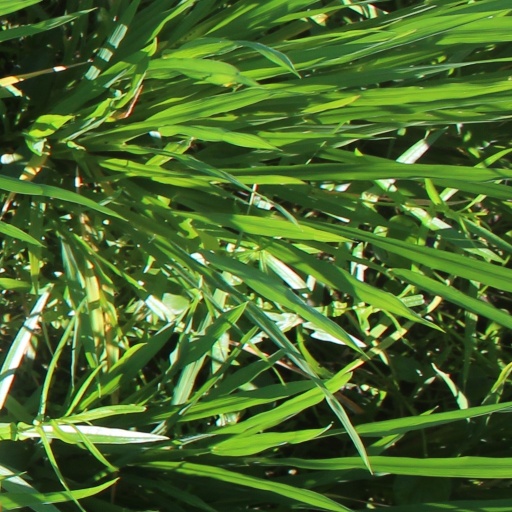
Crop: rice